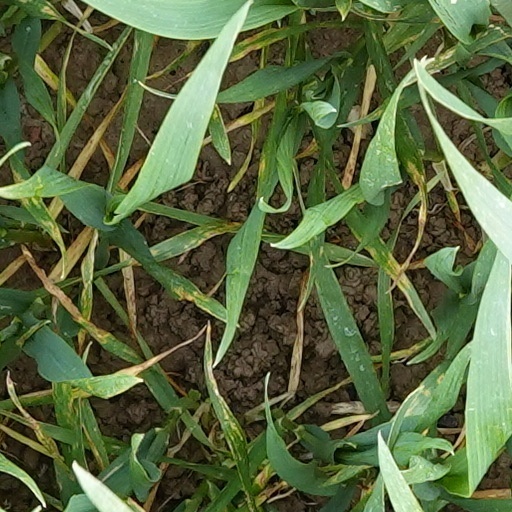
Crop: wheat